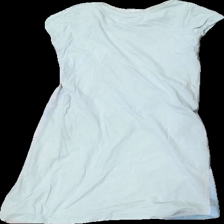
View: back
Type: Dress
Category: Children
Brand: Not in the list
Brand text on label: frozen
Material: 100% Cotton
Cut: Regular, C-collar
Size: 110
Season: All
Price range: <50
Recommended usage: Recycle
Description: dress with pinted fabric